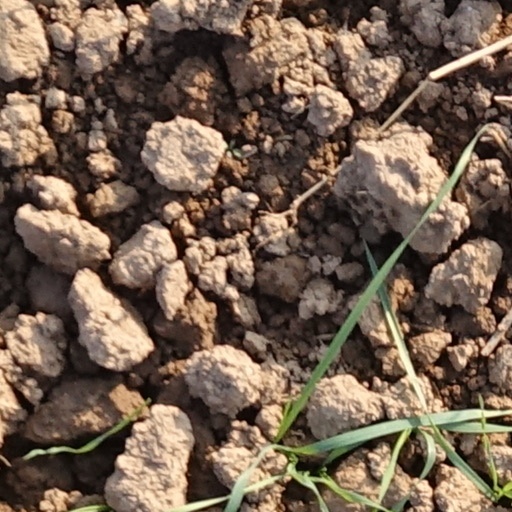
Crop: wheat